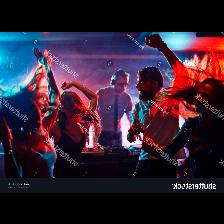
Label: Human